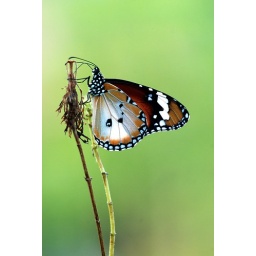
A butterfly against a green background.